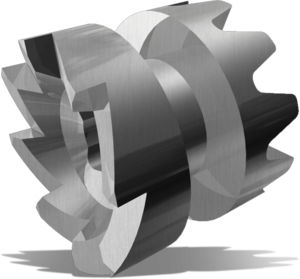
Pignon coulant, mécanisme horloger permettant de remonter le poids des aiguilles
En horlogerie, un mobile est une pièce réunissant un pignon et une roue dentée solidaires du même axe de rotation. Généralement constitué de deux pièces assemblées au moins, le mobile d'horlogerie est parfois monobloc.